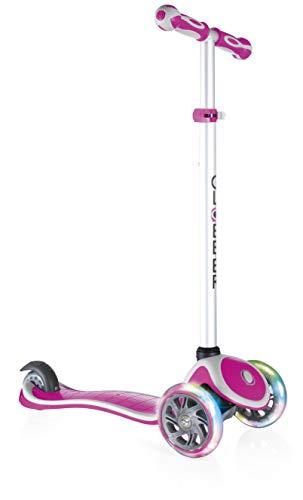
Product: Globber Primo Plus Lights V2 442
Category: Sports & Outdoors | Outdoor Recreation | Skates, Skateboards & Scooters | Scooters & Equipment | Scooters | Kick Scooters
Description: NEW LED LIGHT UP WHEELS: Add extra fun to your children’s new scooter with battery-free LED front wheels flash in red, green, and blue.
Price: $73.43
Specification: Product Dimensions:         22.8 x 11 x 31.1 inches ; 6.61 pounds    |Shipping Weight: 6.7 pounds (View shipping rates and policies)|ASIN: B01M8LH9FS|Item model number: 442-110|    #252    in Kick Scooters